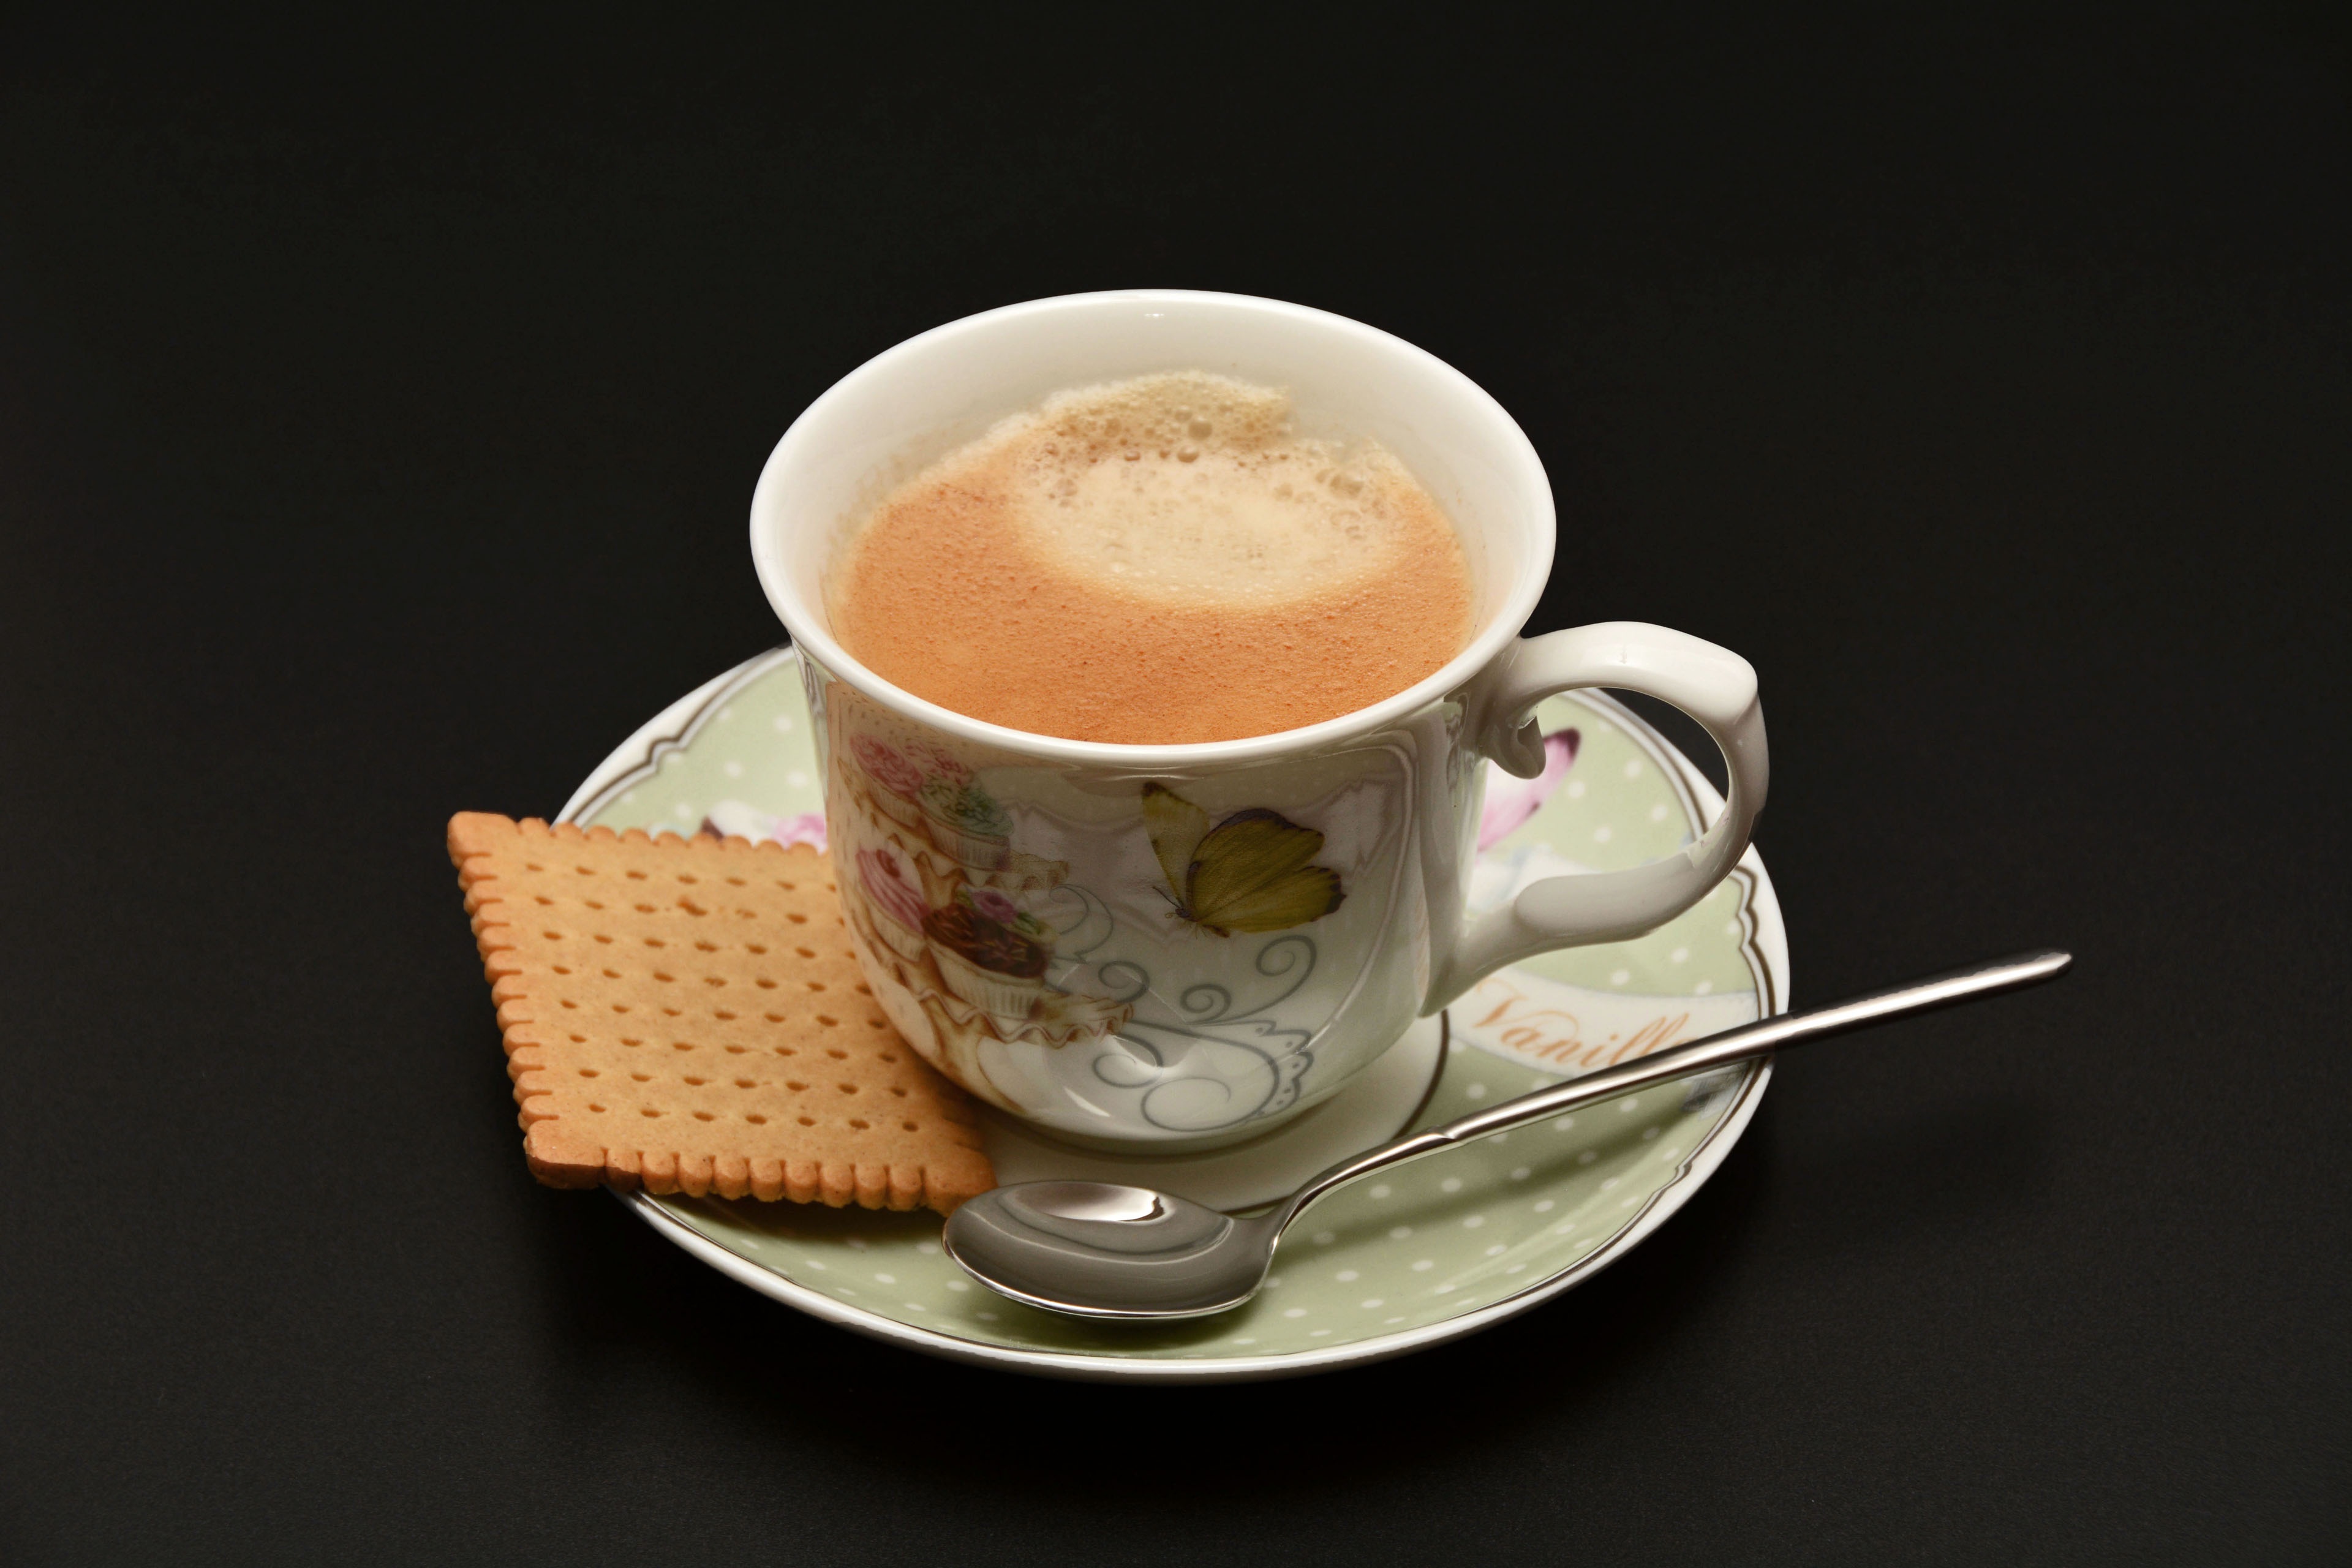
coffee, cup, latte, cappuccino, food, saucer, drink, espresso, coffee cup, caffeine, break, coffee break, flavor, good morning, caf au lait, caff macchiato, coffee milk, salep, mocaccino, hong kong style milk tea